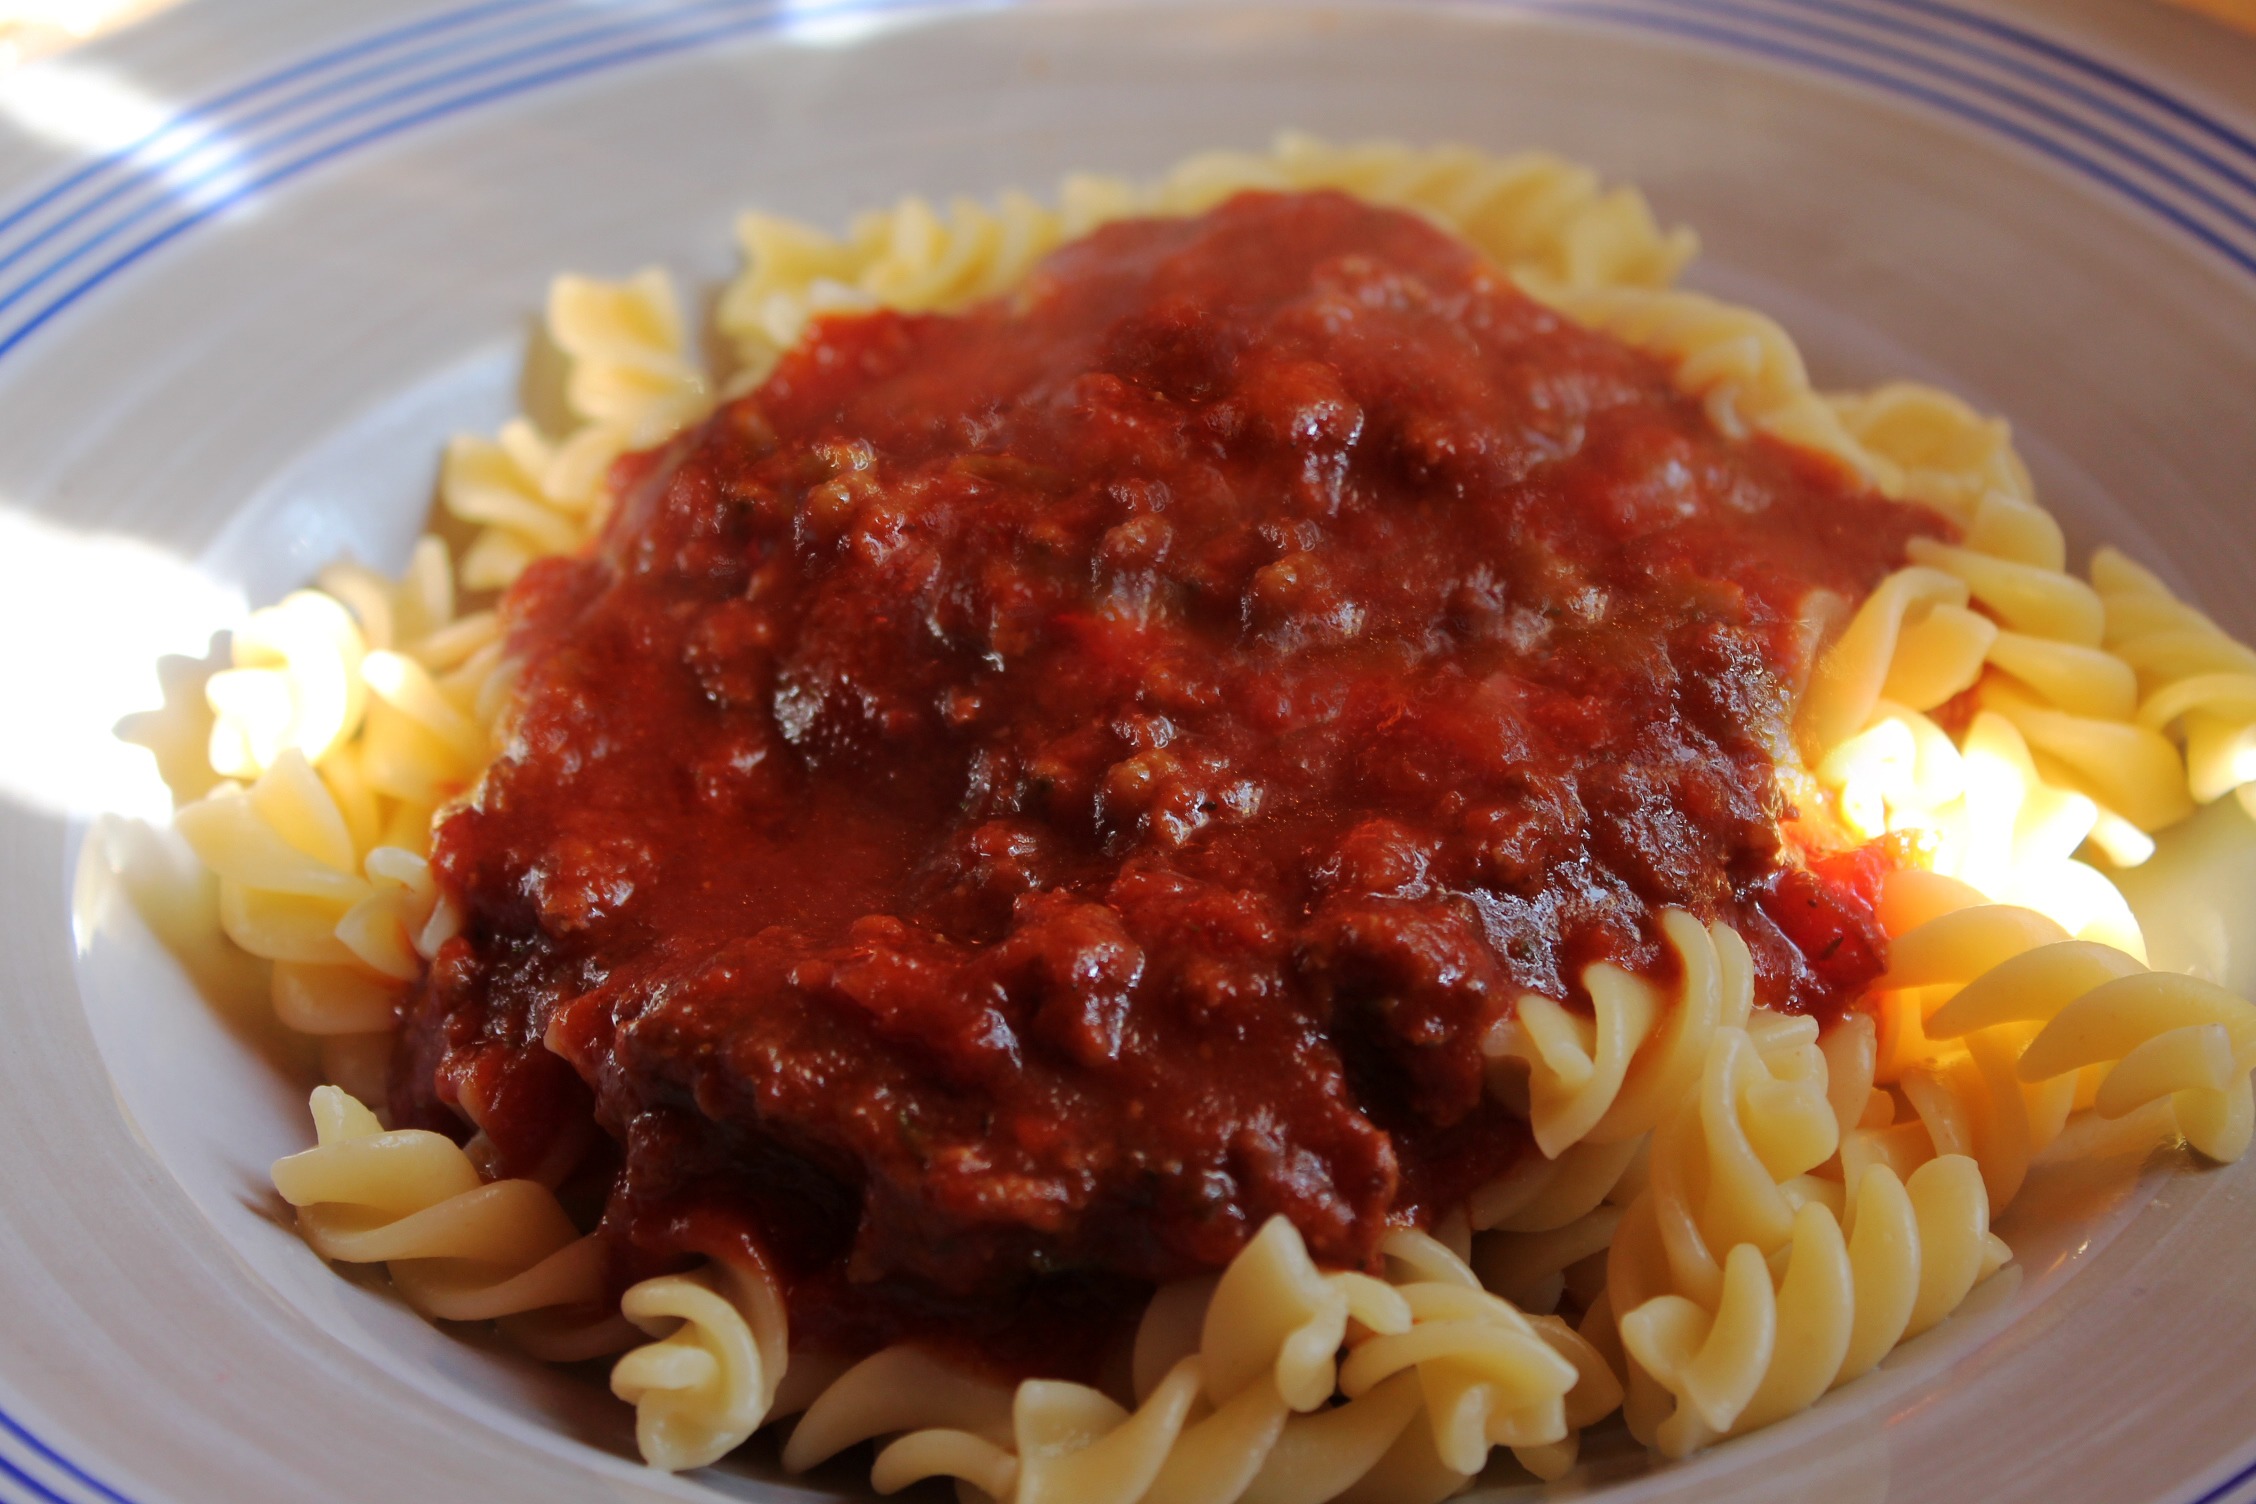
dish, food, produce, meat, cuisine, sauce, pasta, fusilli, noodles, spaghetti, italian food, tomato sauce, bolognese, meat sauce, carbonara, european food, bucatini, pici, bolognese sauce, hackso e